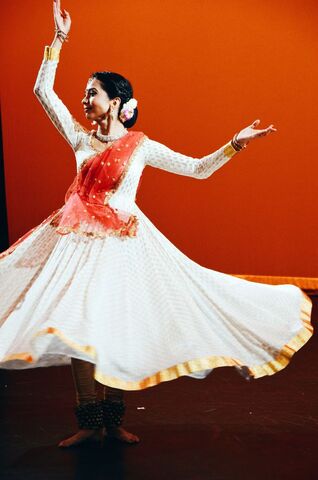
Dance form: kathak